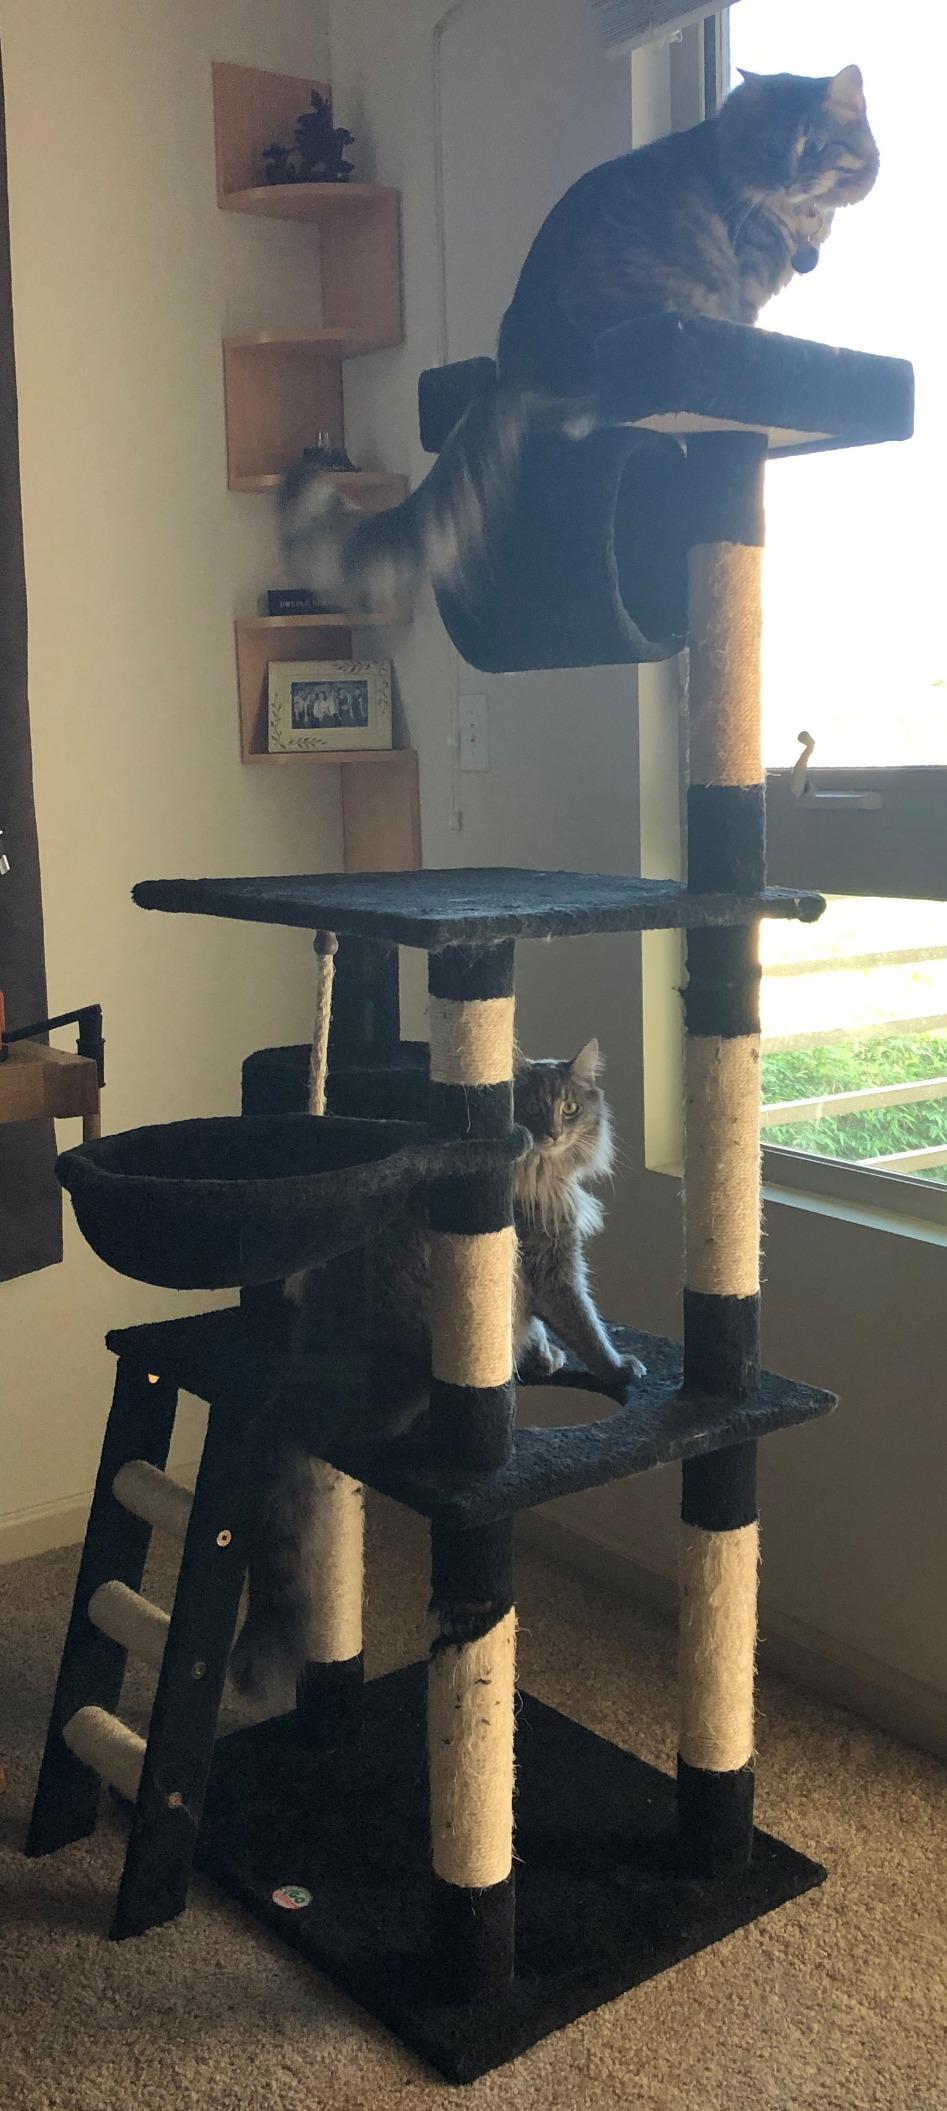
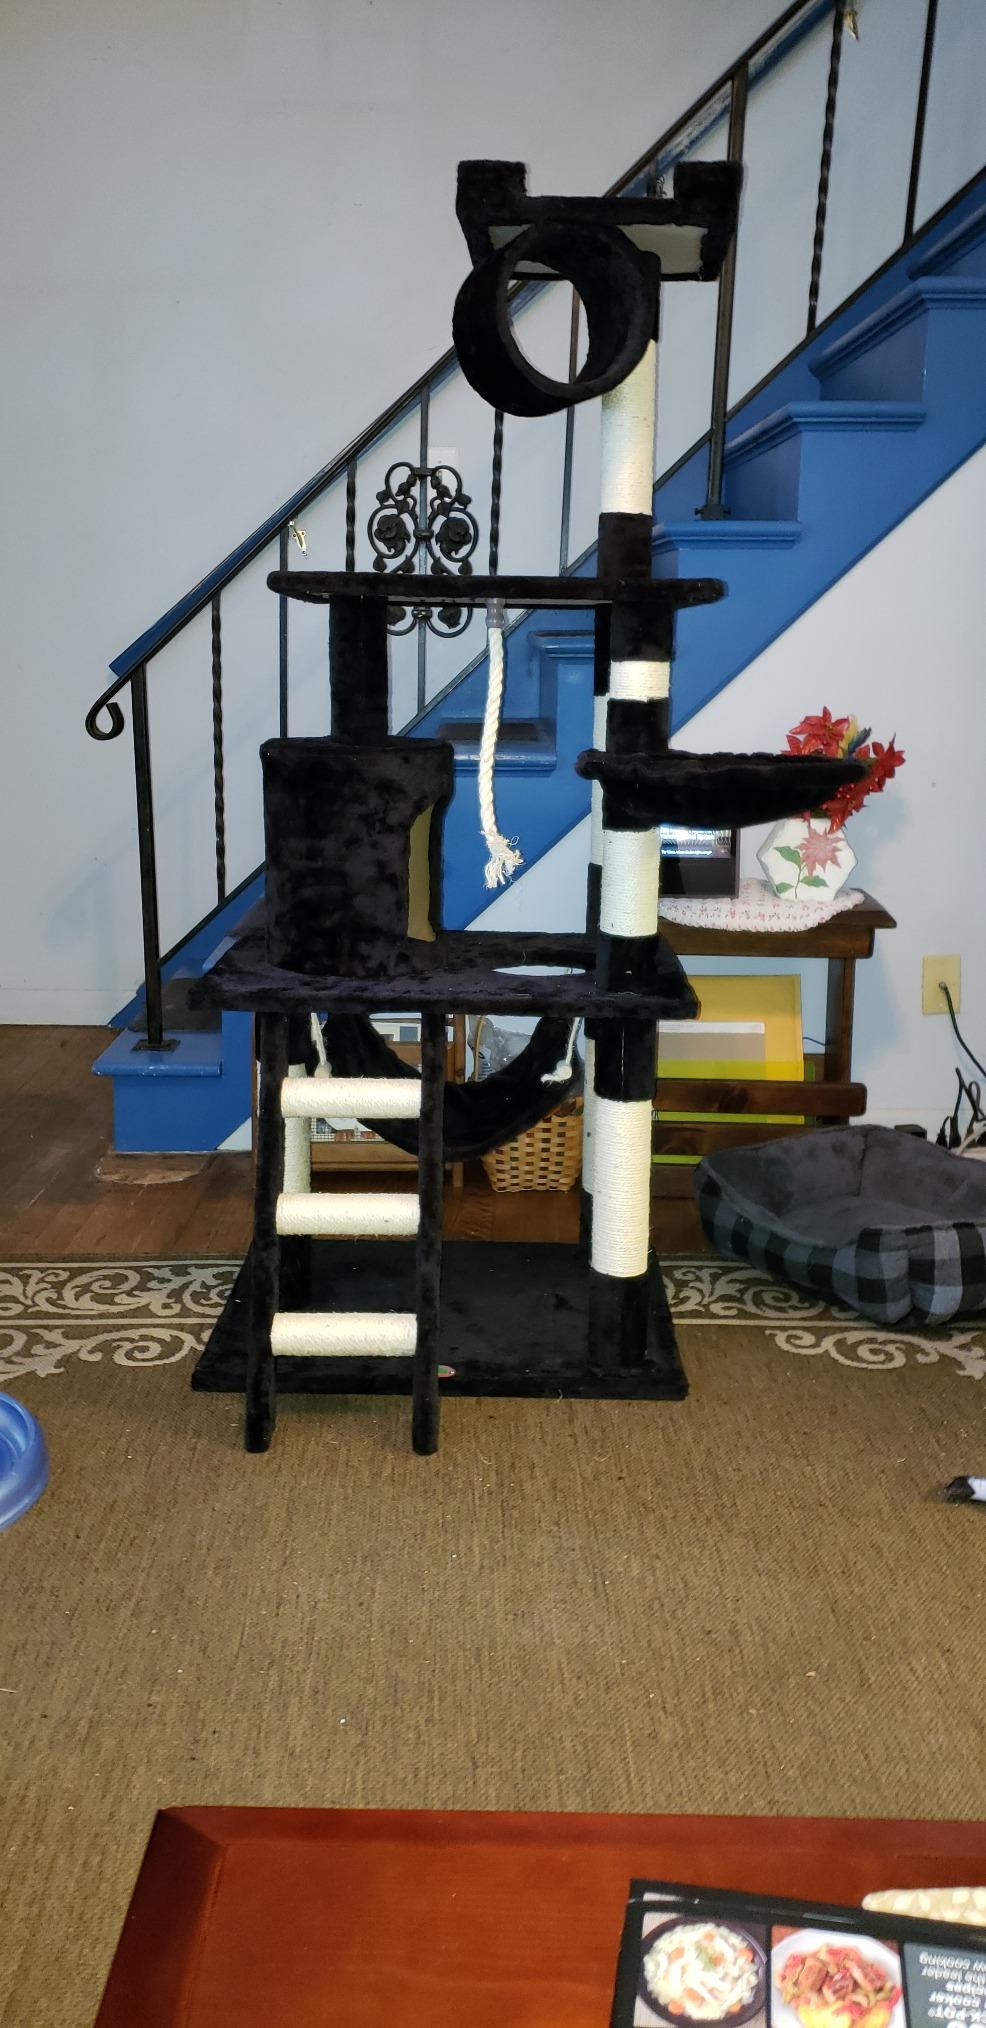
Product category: items_cat tree
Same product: yes